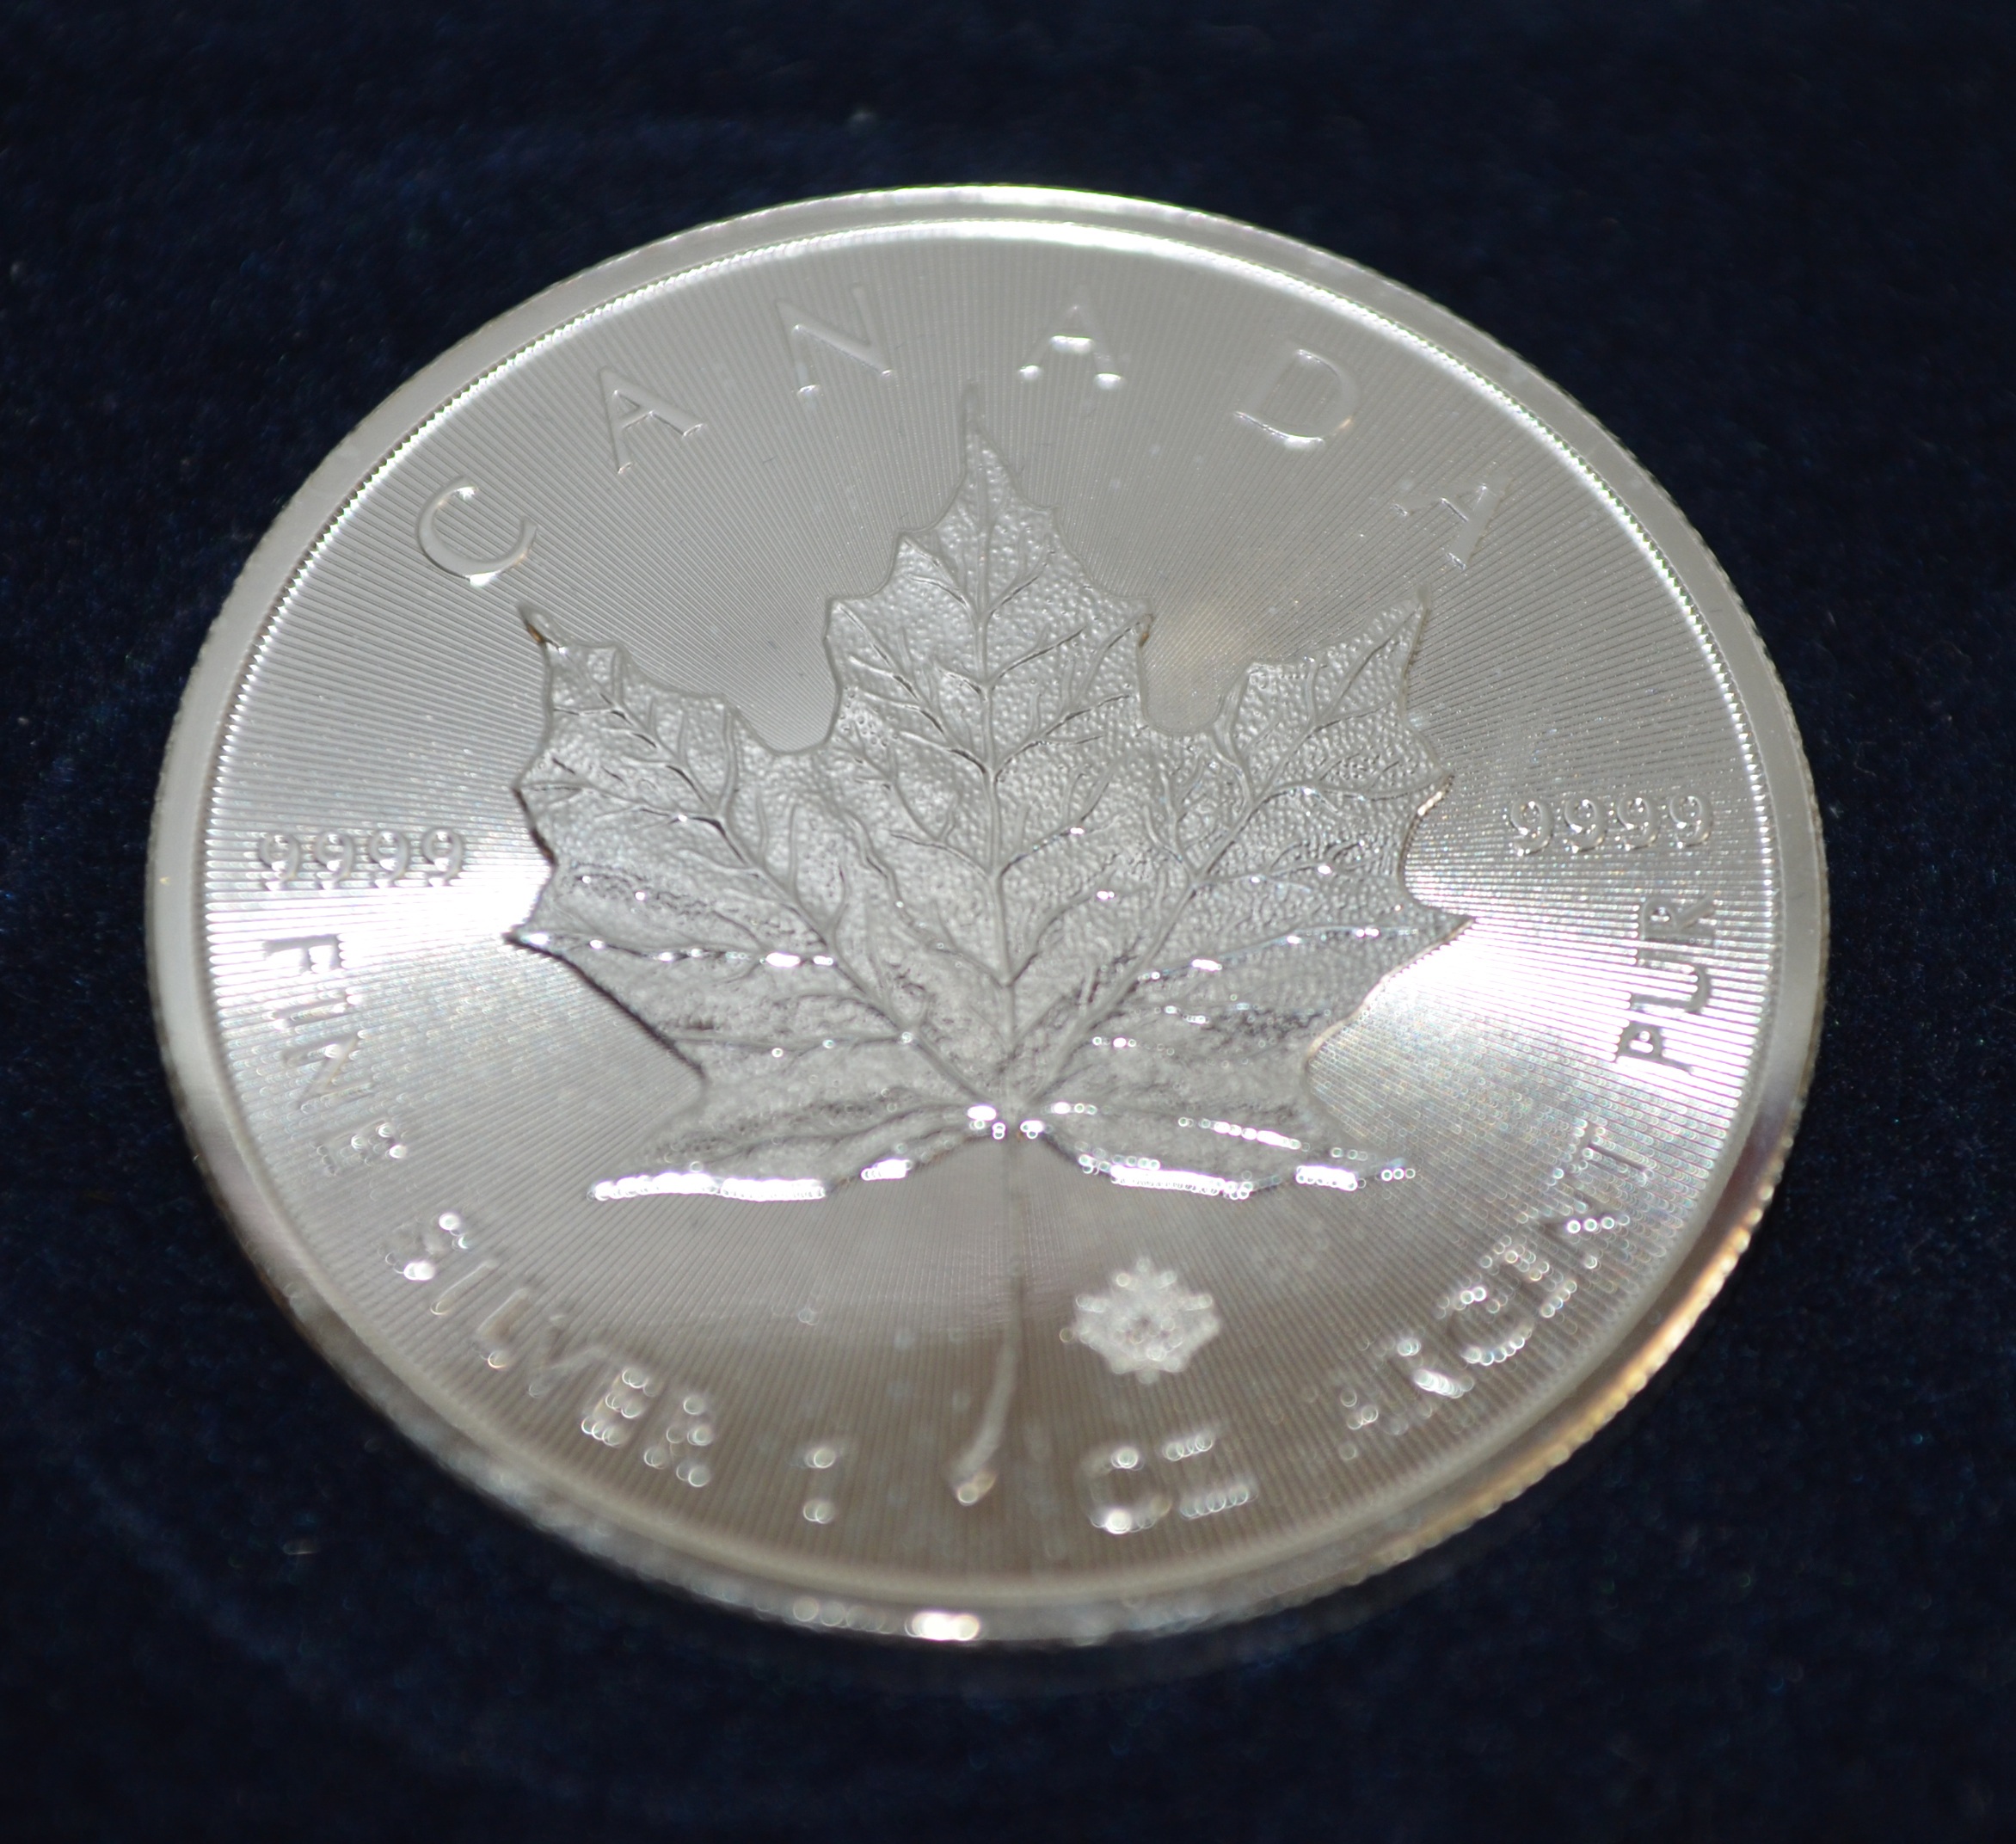
metal, money, silver, currency, euro, coin, value, finance, wealth, investments, silver coin